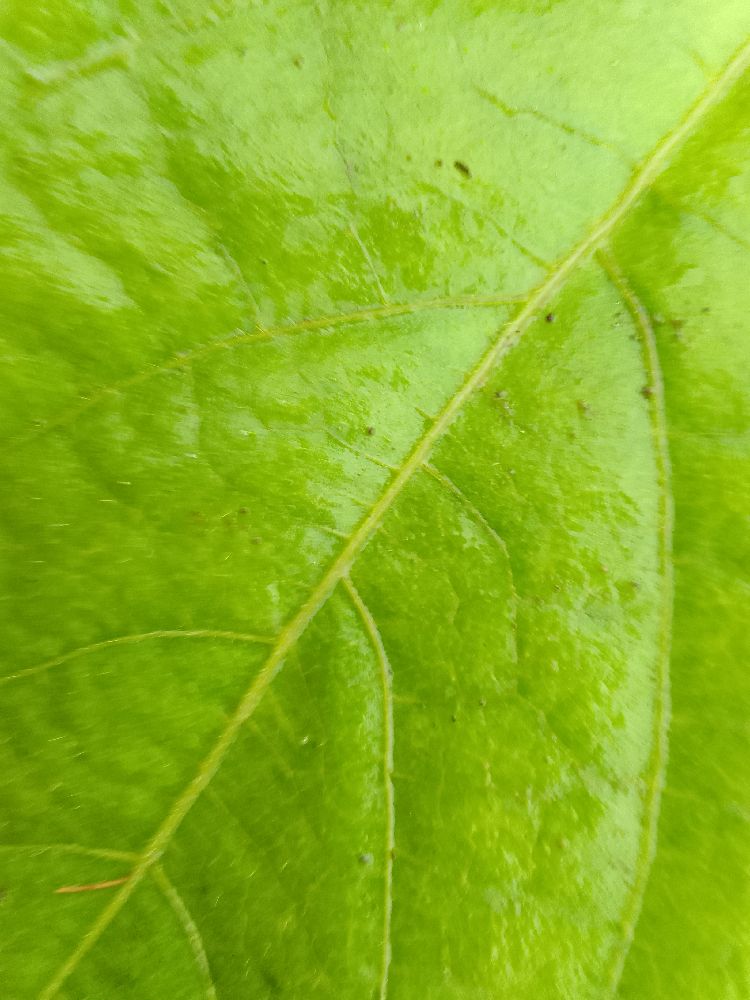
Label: healthy